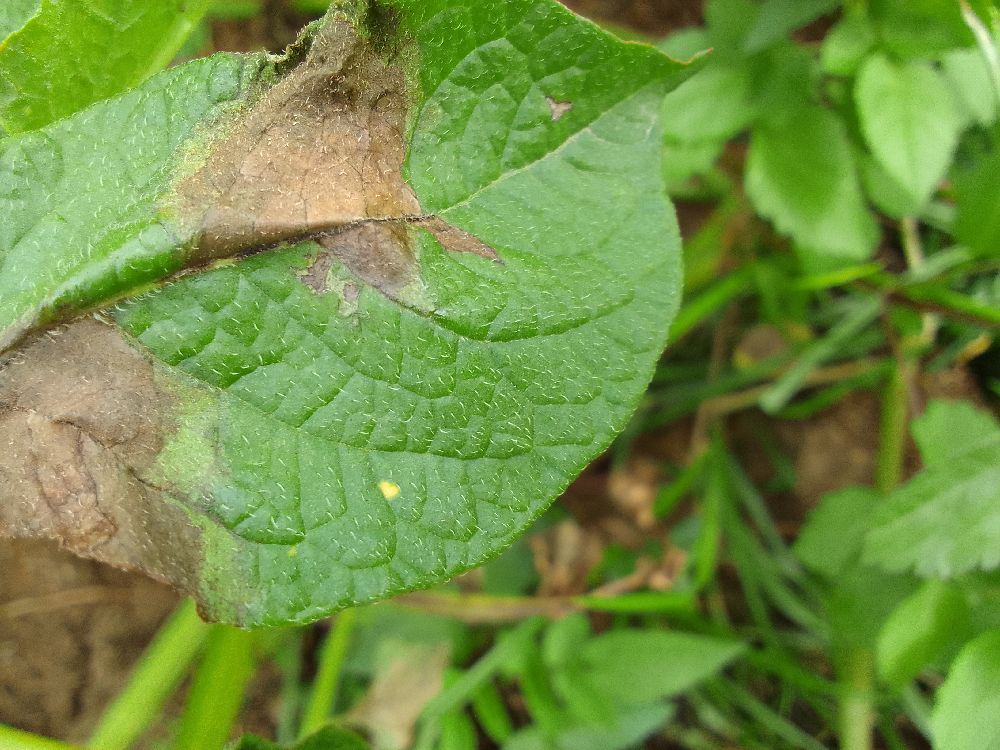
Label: Late blight